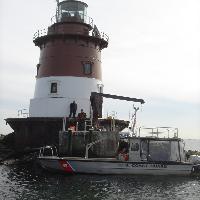
Weather: cloudy or overcast